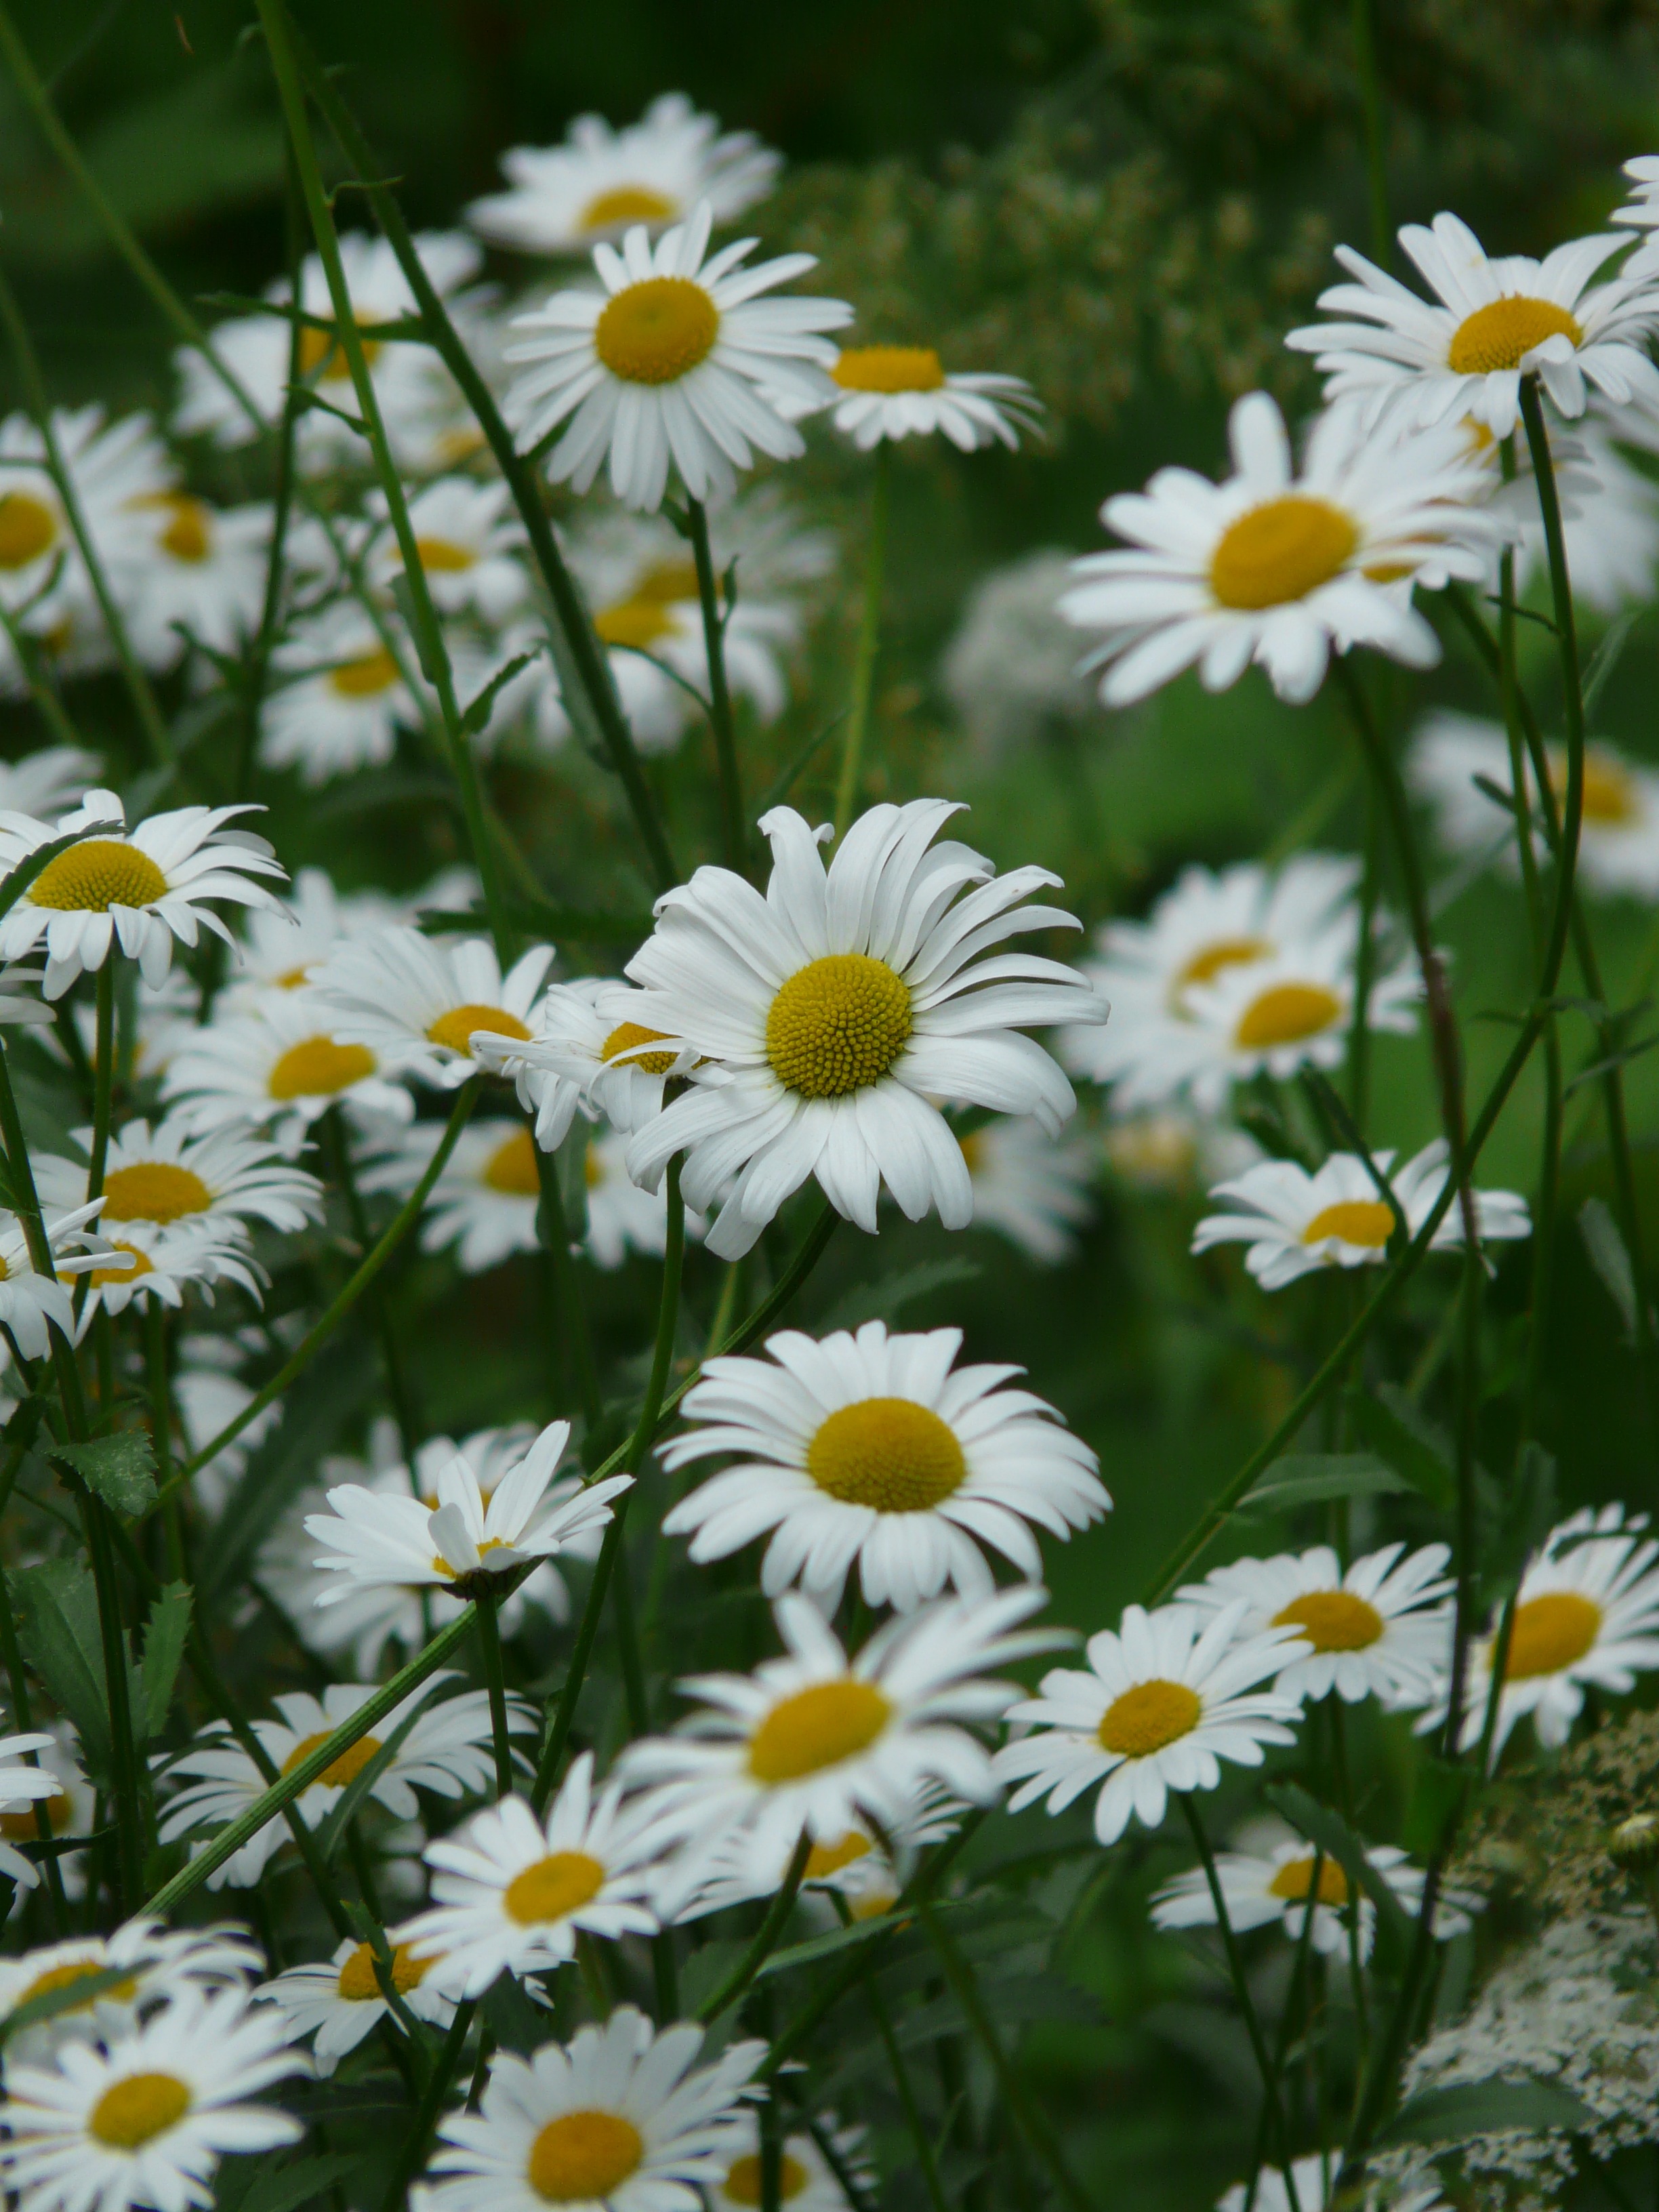
blossom, plant, white, field, meadow, prairie, flower, petal, bloom, daisy, herb, botany, flora, wildflower, marguerite, flowering plant, meadow margerite, daisy family, meadows margerite, paid feverfew, oxeye daisy, annual plant, land plant, chamaemelum nobile, marguerite daisy, tanacetum parthenium